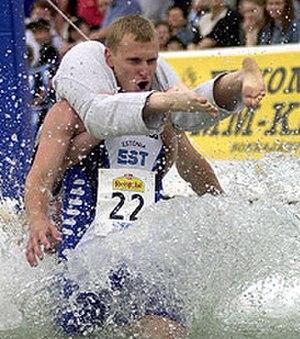
L'été venu, la Finlande regorge de championnats du monde tous plus insolites les uns que les autres. Parmi les « sports » les plus inattendus, on trouve le lancer de téléphone portable, le porté de femme ou l'écrasement de moustiques. Ces manifestations estivales attirent un public nombreux et confèrent une certaine notoriété aux petites localités qui les organisent.
Le porter de femme est un sport se pratiquant en équipes de deux personnes, un homme et une femme, le premier devant porter la seconde le plus rapidement possible à travers un parcours d’obstacles. La discipline a été fondée à Sonkajärvi en Finlande.